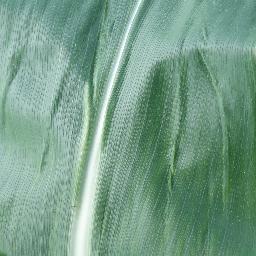
Label: Corn_(Maize)___Healthy